Sherman Bates House

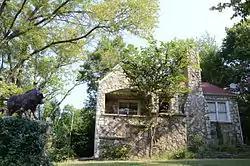

The Sherman Bates House is a historic house at the northeast corner of Echo Lane and United States Route 63 in Hardy, Arkansas. It is a -story fieldstone structure with vernacular Tudor Revival styling. Its prominent features include a fieldstone chimney on the right side of the main facade, and a projecting stone porch on the left. The corners of the chimney and porch are fitted with carefully cut stones. The house was built in 1940 by Sherman Bates, owner of a local bulk fuel oil business. Bates owned the house until he enlisted in World War II; the house's subsequent owners were also prominent local businessmen.